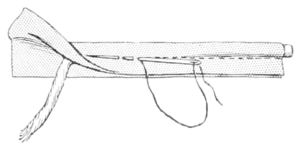
Un passepoil est une bande de tissu rembourrée à l'aide d'un cordon, d'un bourrelet de coton ou d'une cordelette. Le rembourrage est compris entre deux épaisseurs de tissu. Le passepoil a un but décoratif et peut servir à faire la jonction entre deux pièces de tissu.